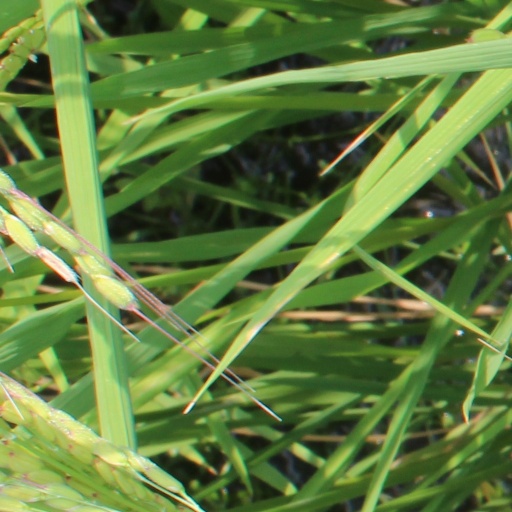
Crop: rice